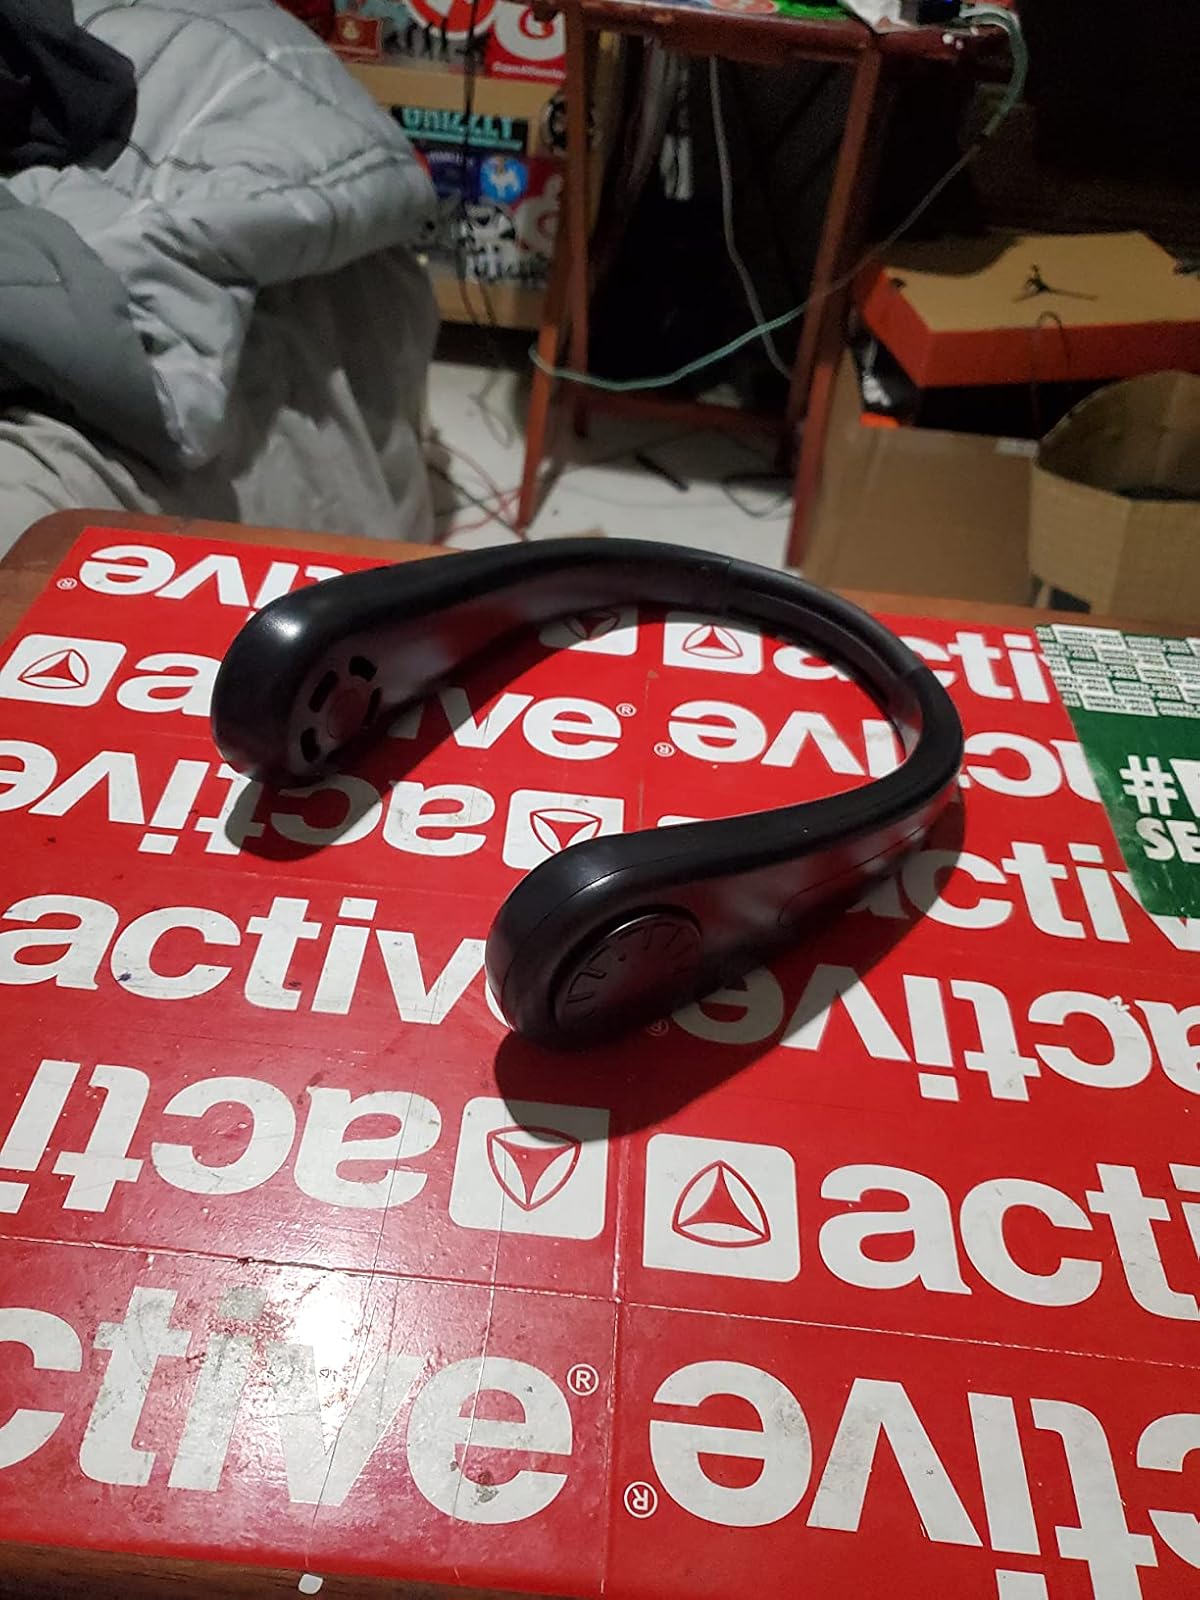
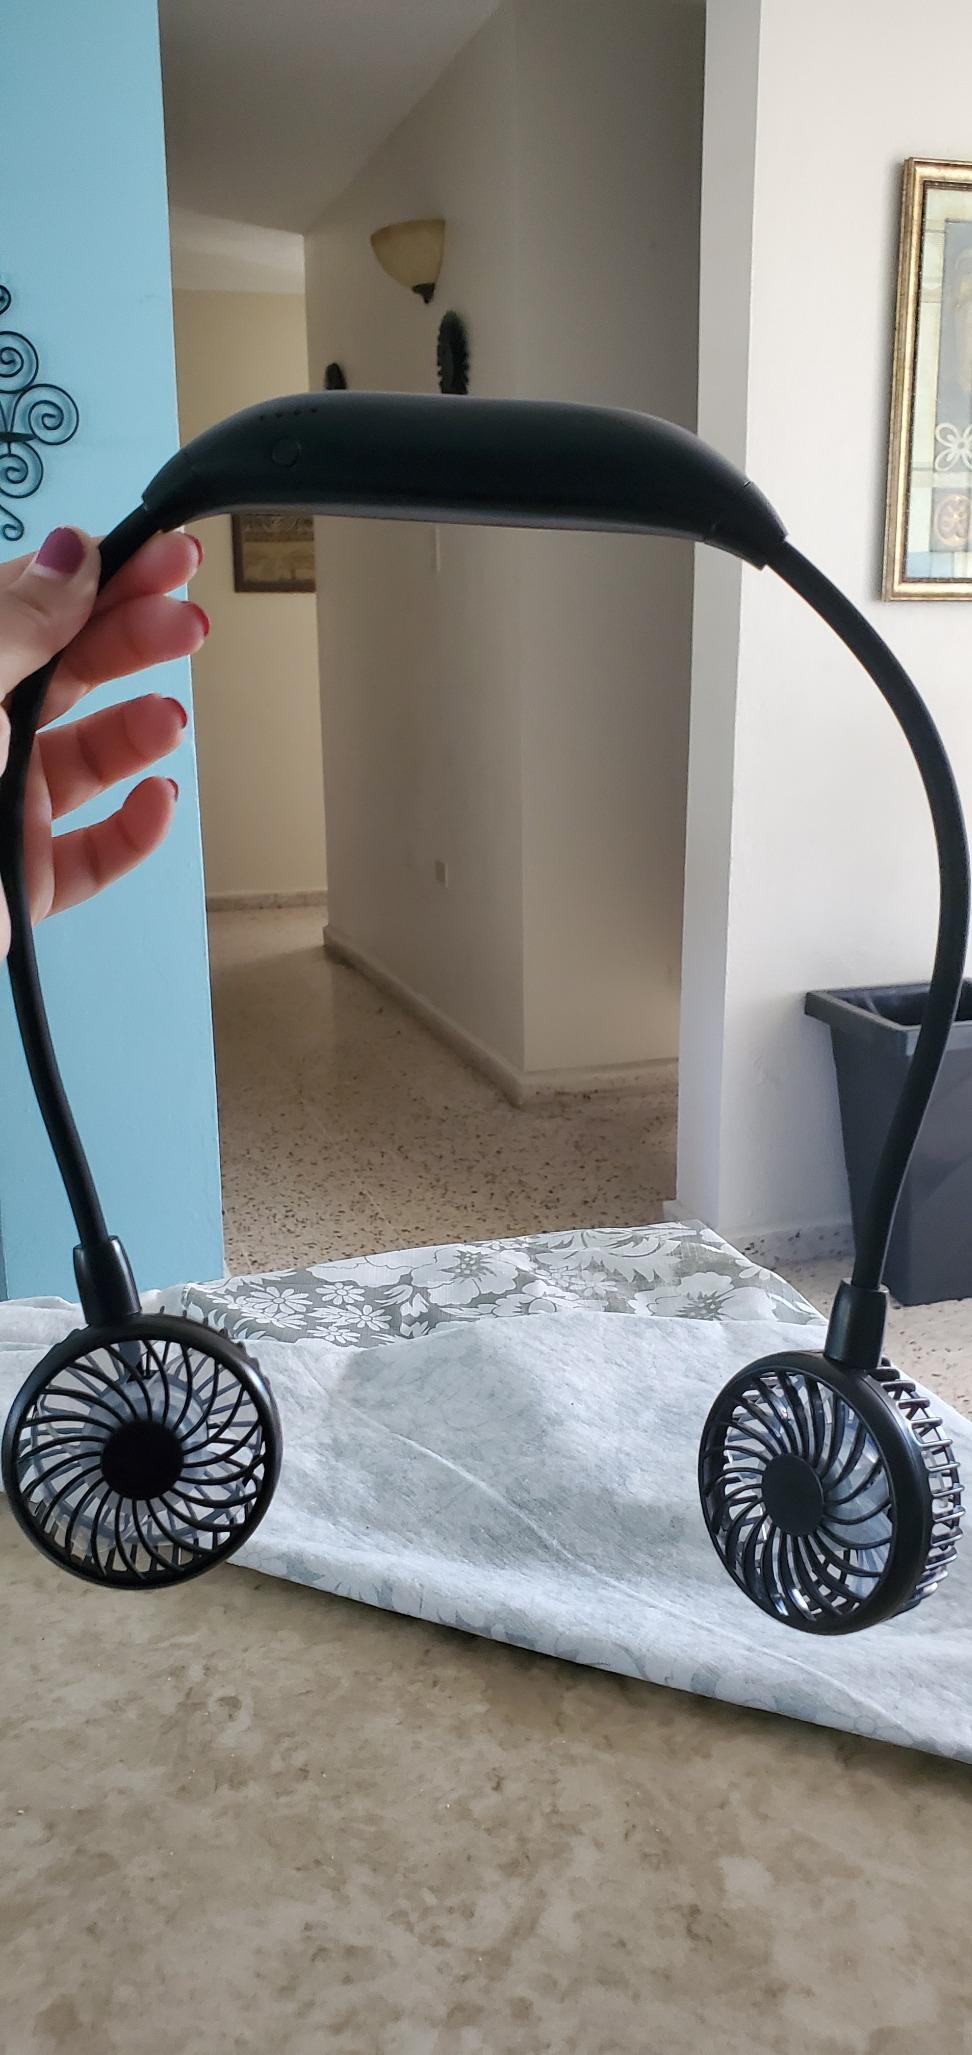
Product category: fan
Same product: no